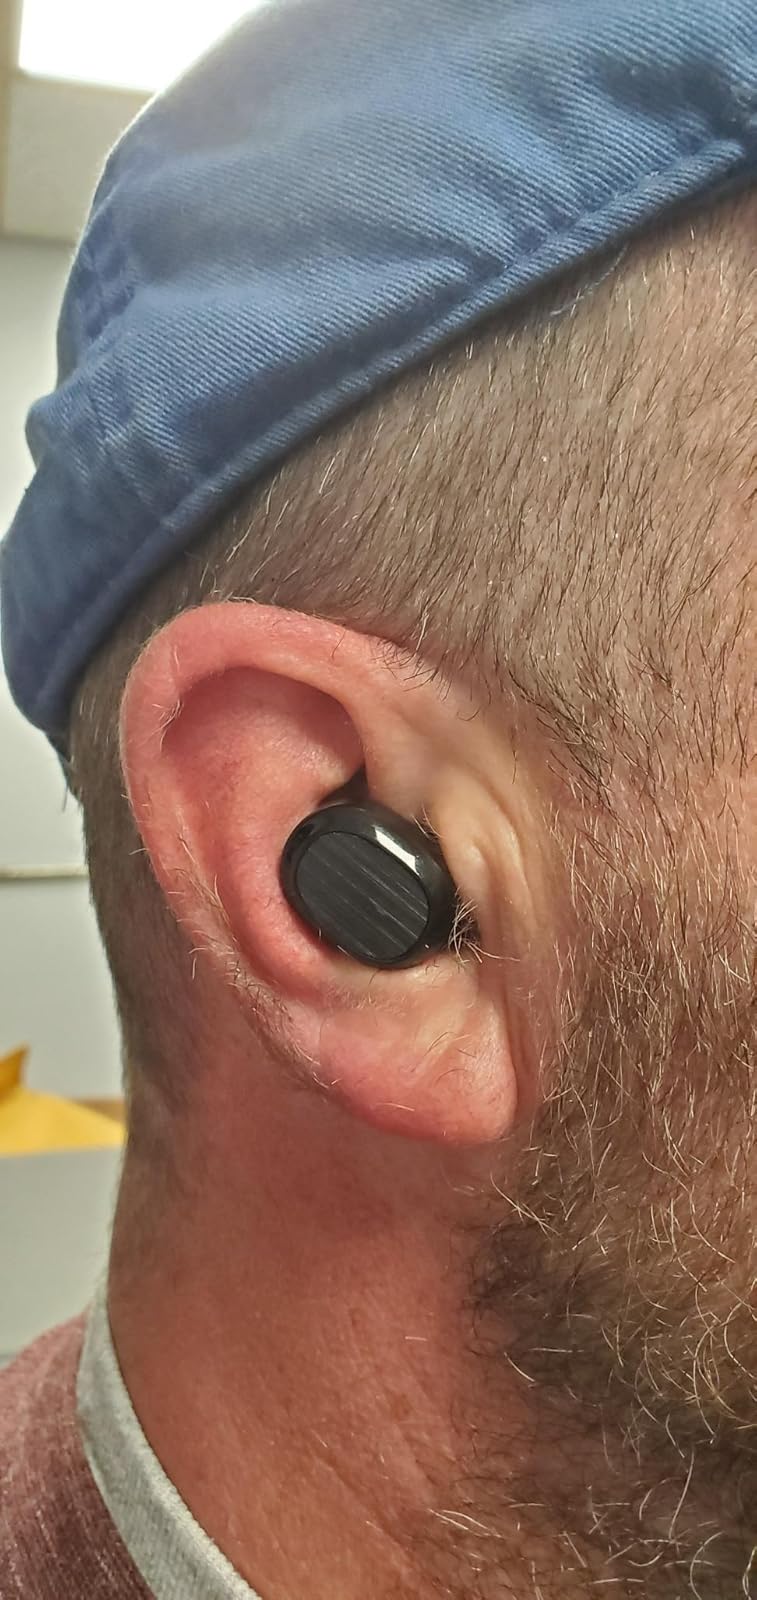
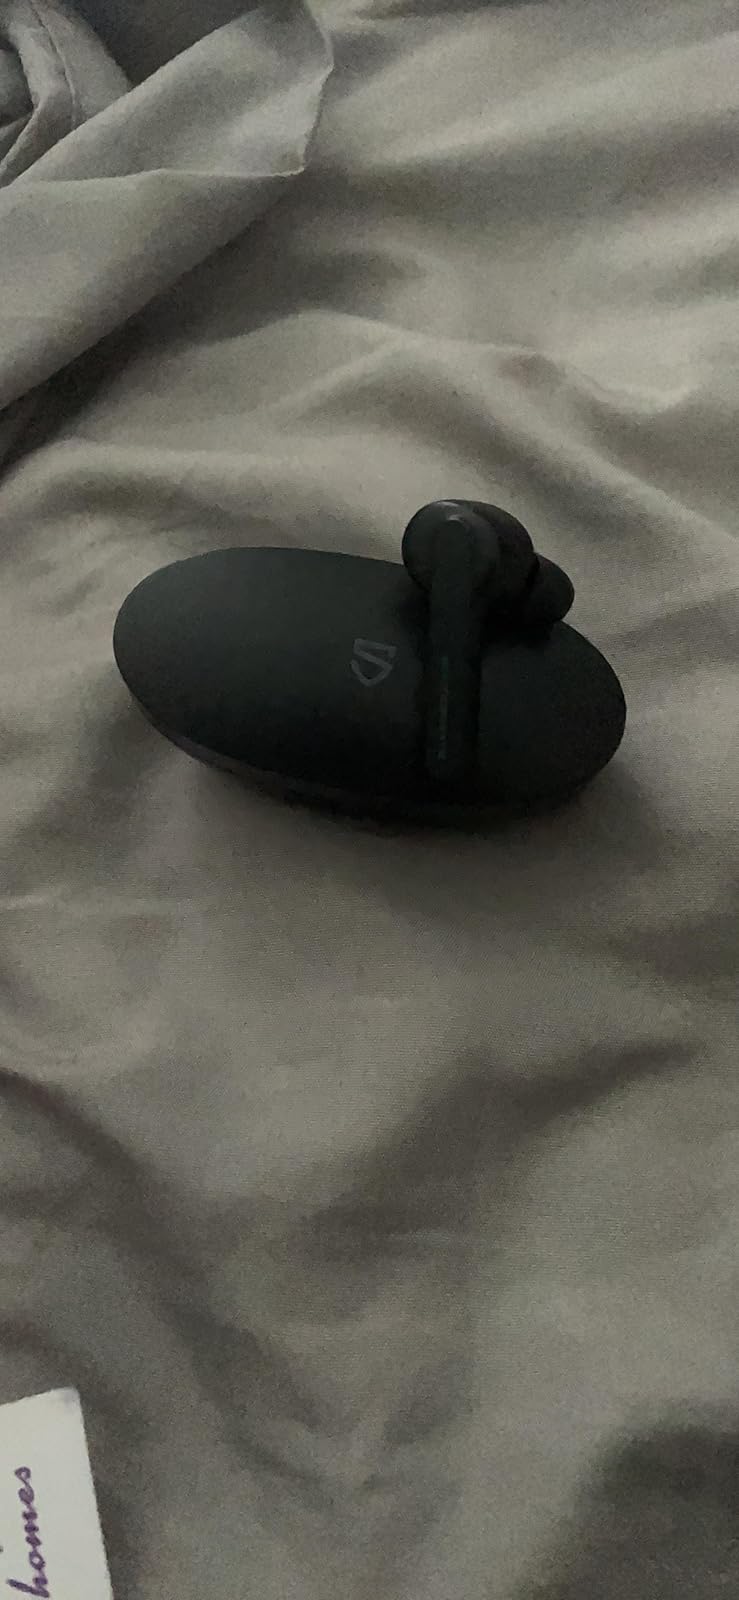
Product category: earbuds
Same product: no